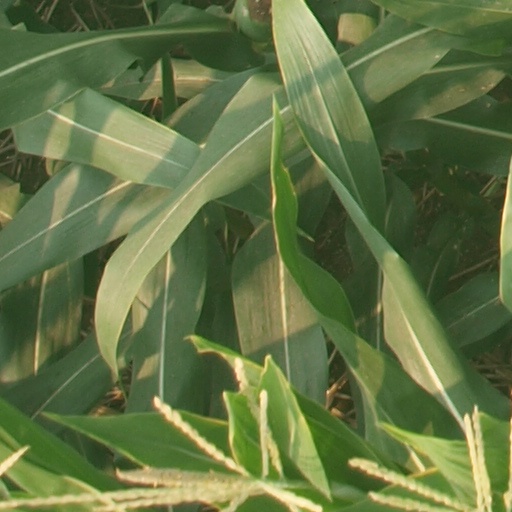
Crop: maize; corn